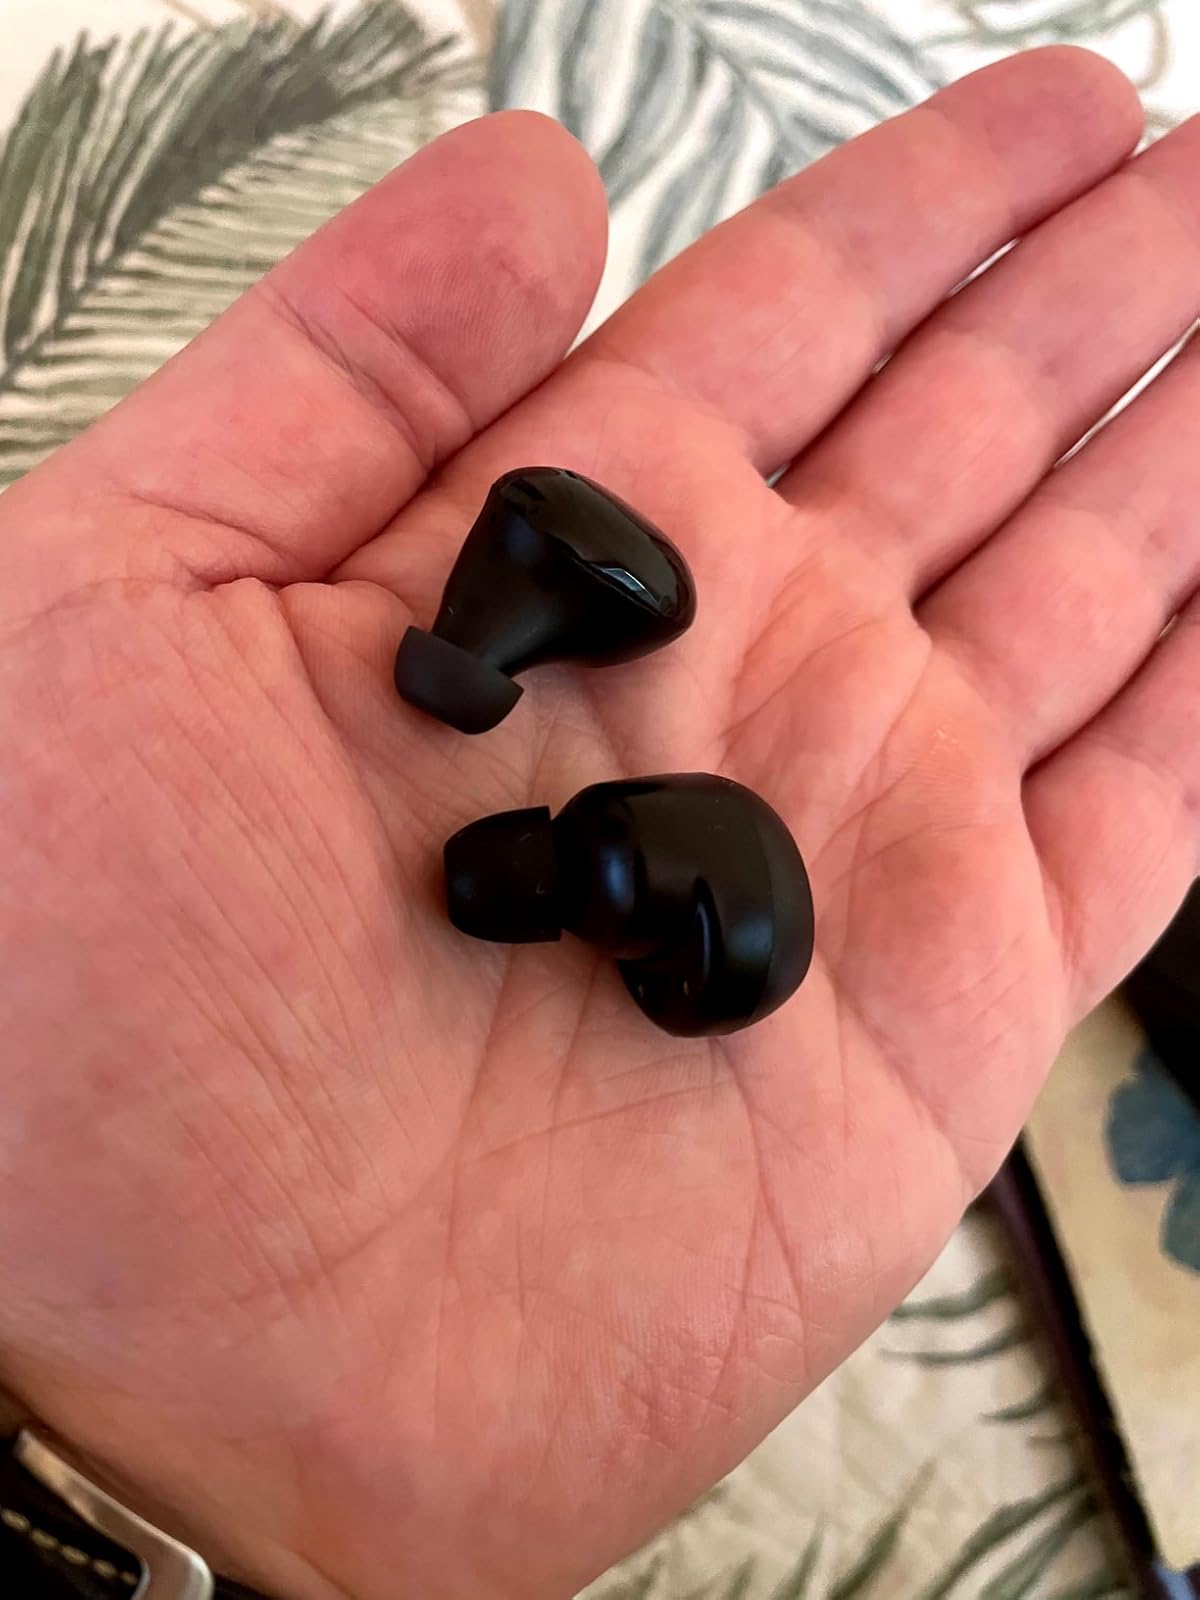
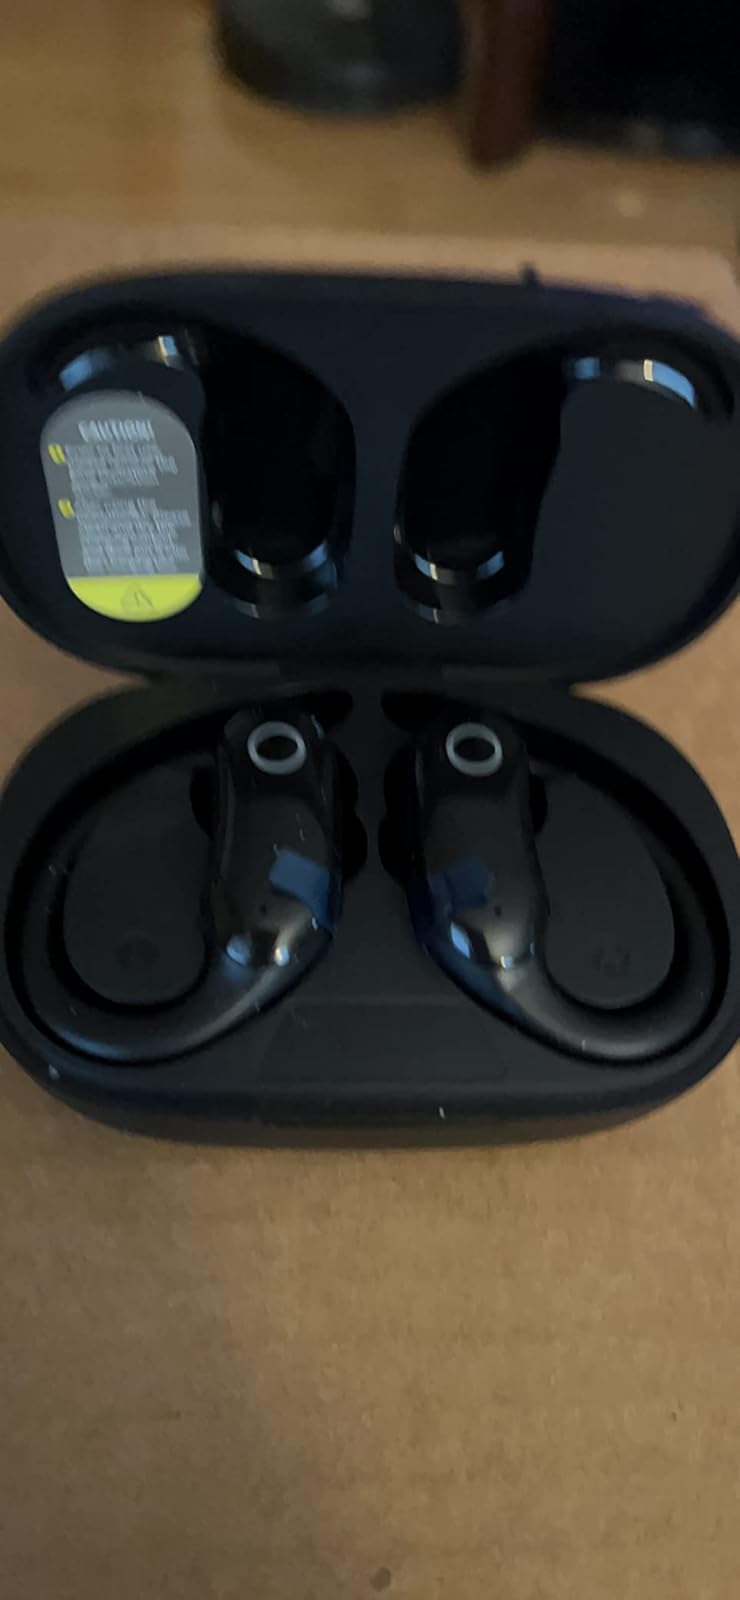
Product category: earbuds
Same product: no